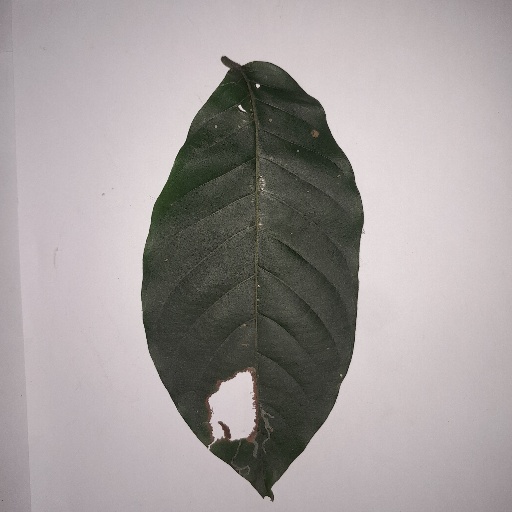
Species: HariTaki
Leaf condition: Bacterial Spot